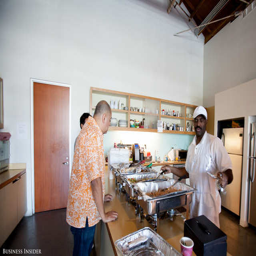
or if you 're really hungry , grab some food .